Baga people

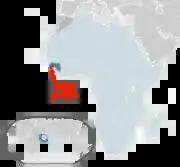
Baga people distribution in Guinea (approx).

The name "Baga" is derived from the Susu phrase "bae raka", “people of the seaside.”